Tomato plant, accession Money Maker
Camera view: tilt-top (135 deg); turntable rotation: 330 degrees
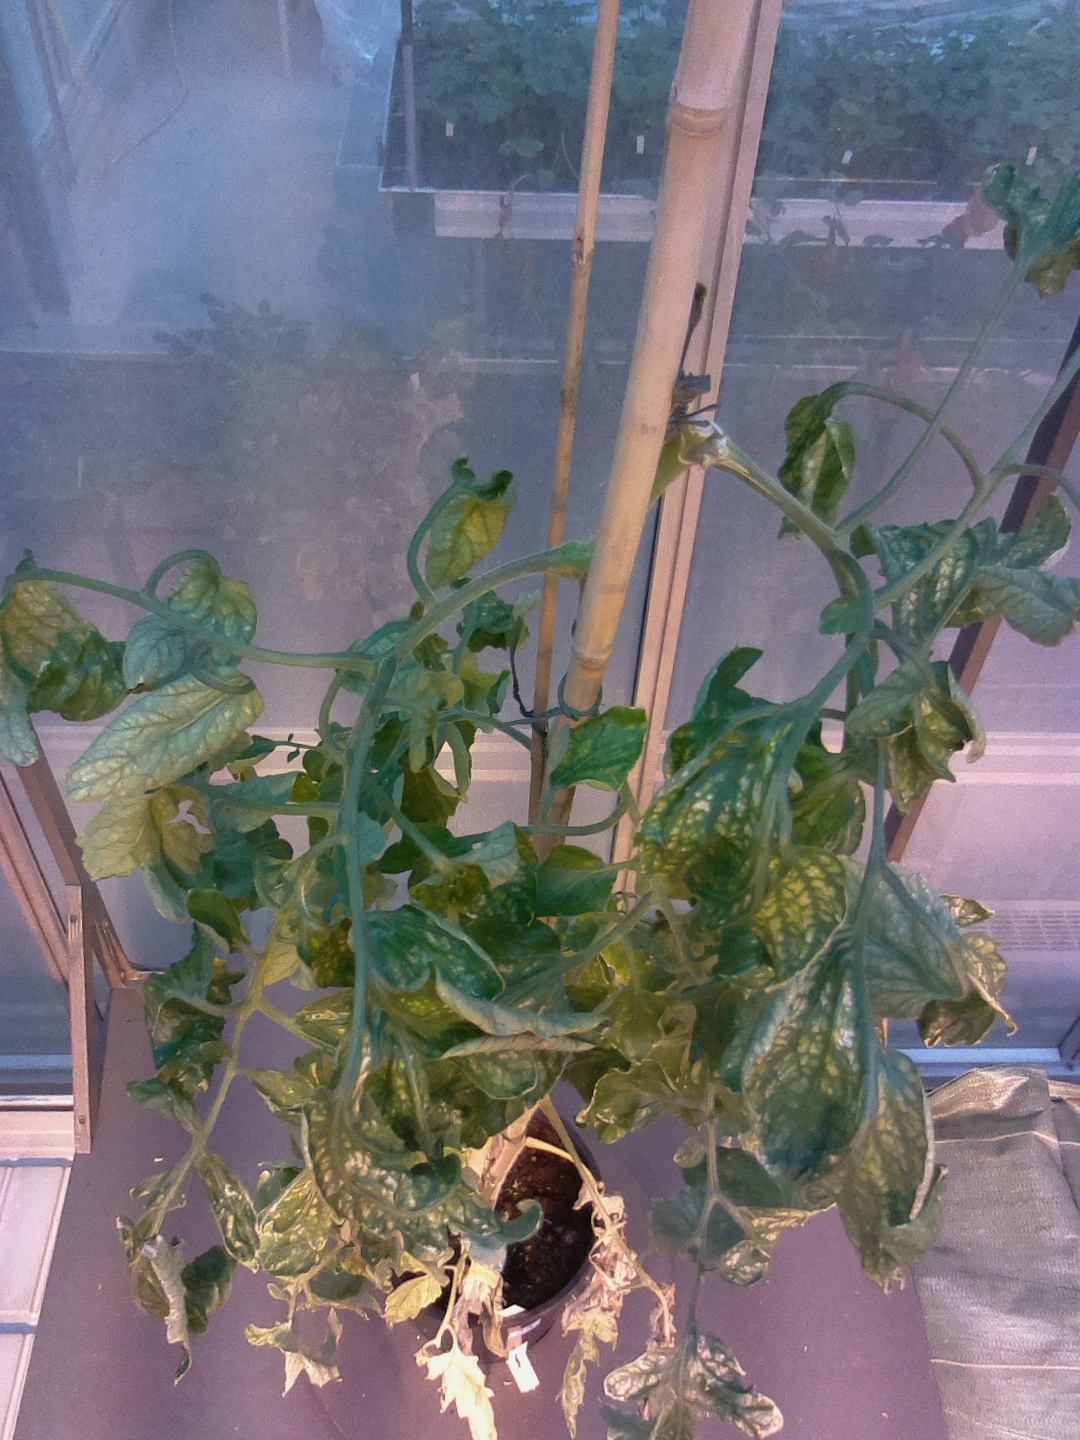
BBCH growth stage 29: 90%-100% Side shoots formed